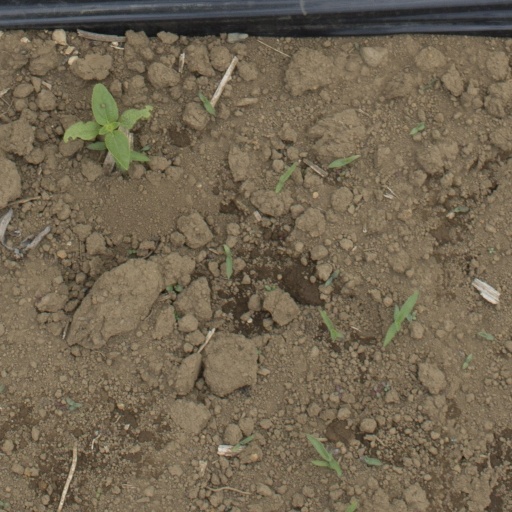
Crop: Jerusalem artichoke